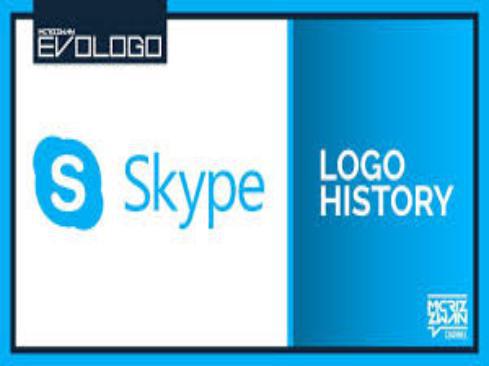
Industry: Others